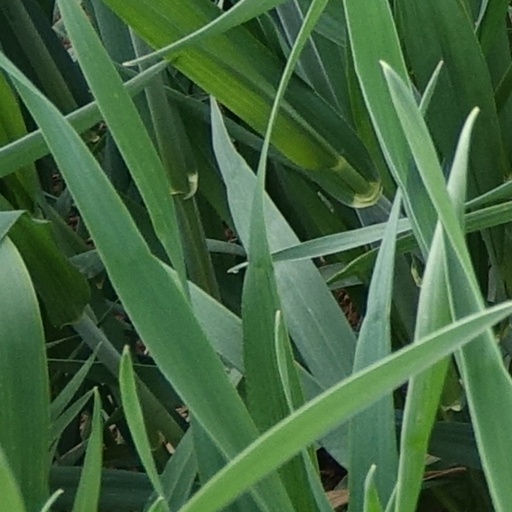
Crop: wheat